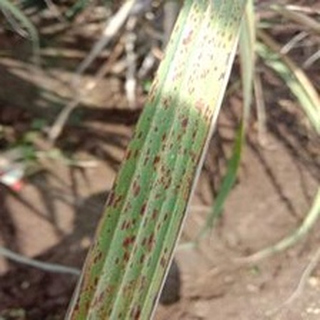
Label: sugarcane_rust